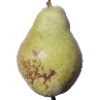
Label: pear_williams